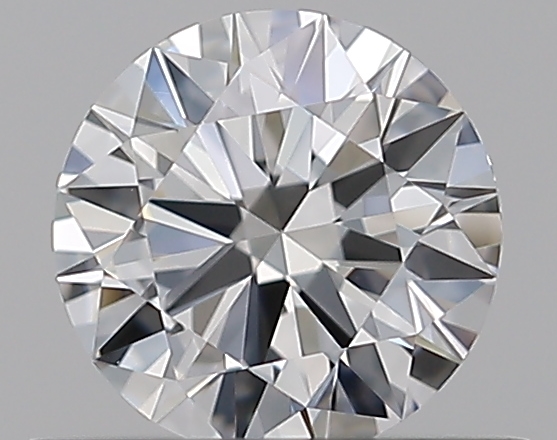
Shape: round
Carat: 0.5
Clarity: VS1
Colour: E
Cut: EX
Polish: EX
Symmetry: EX
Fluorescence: N
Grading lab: GIA
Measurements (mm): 5.15 x 5.16 x 3.07